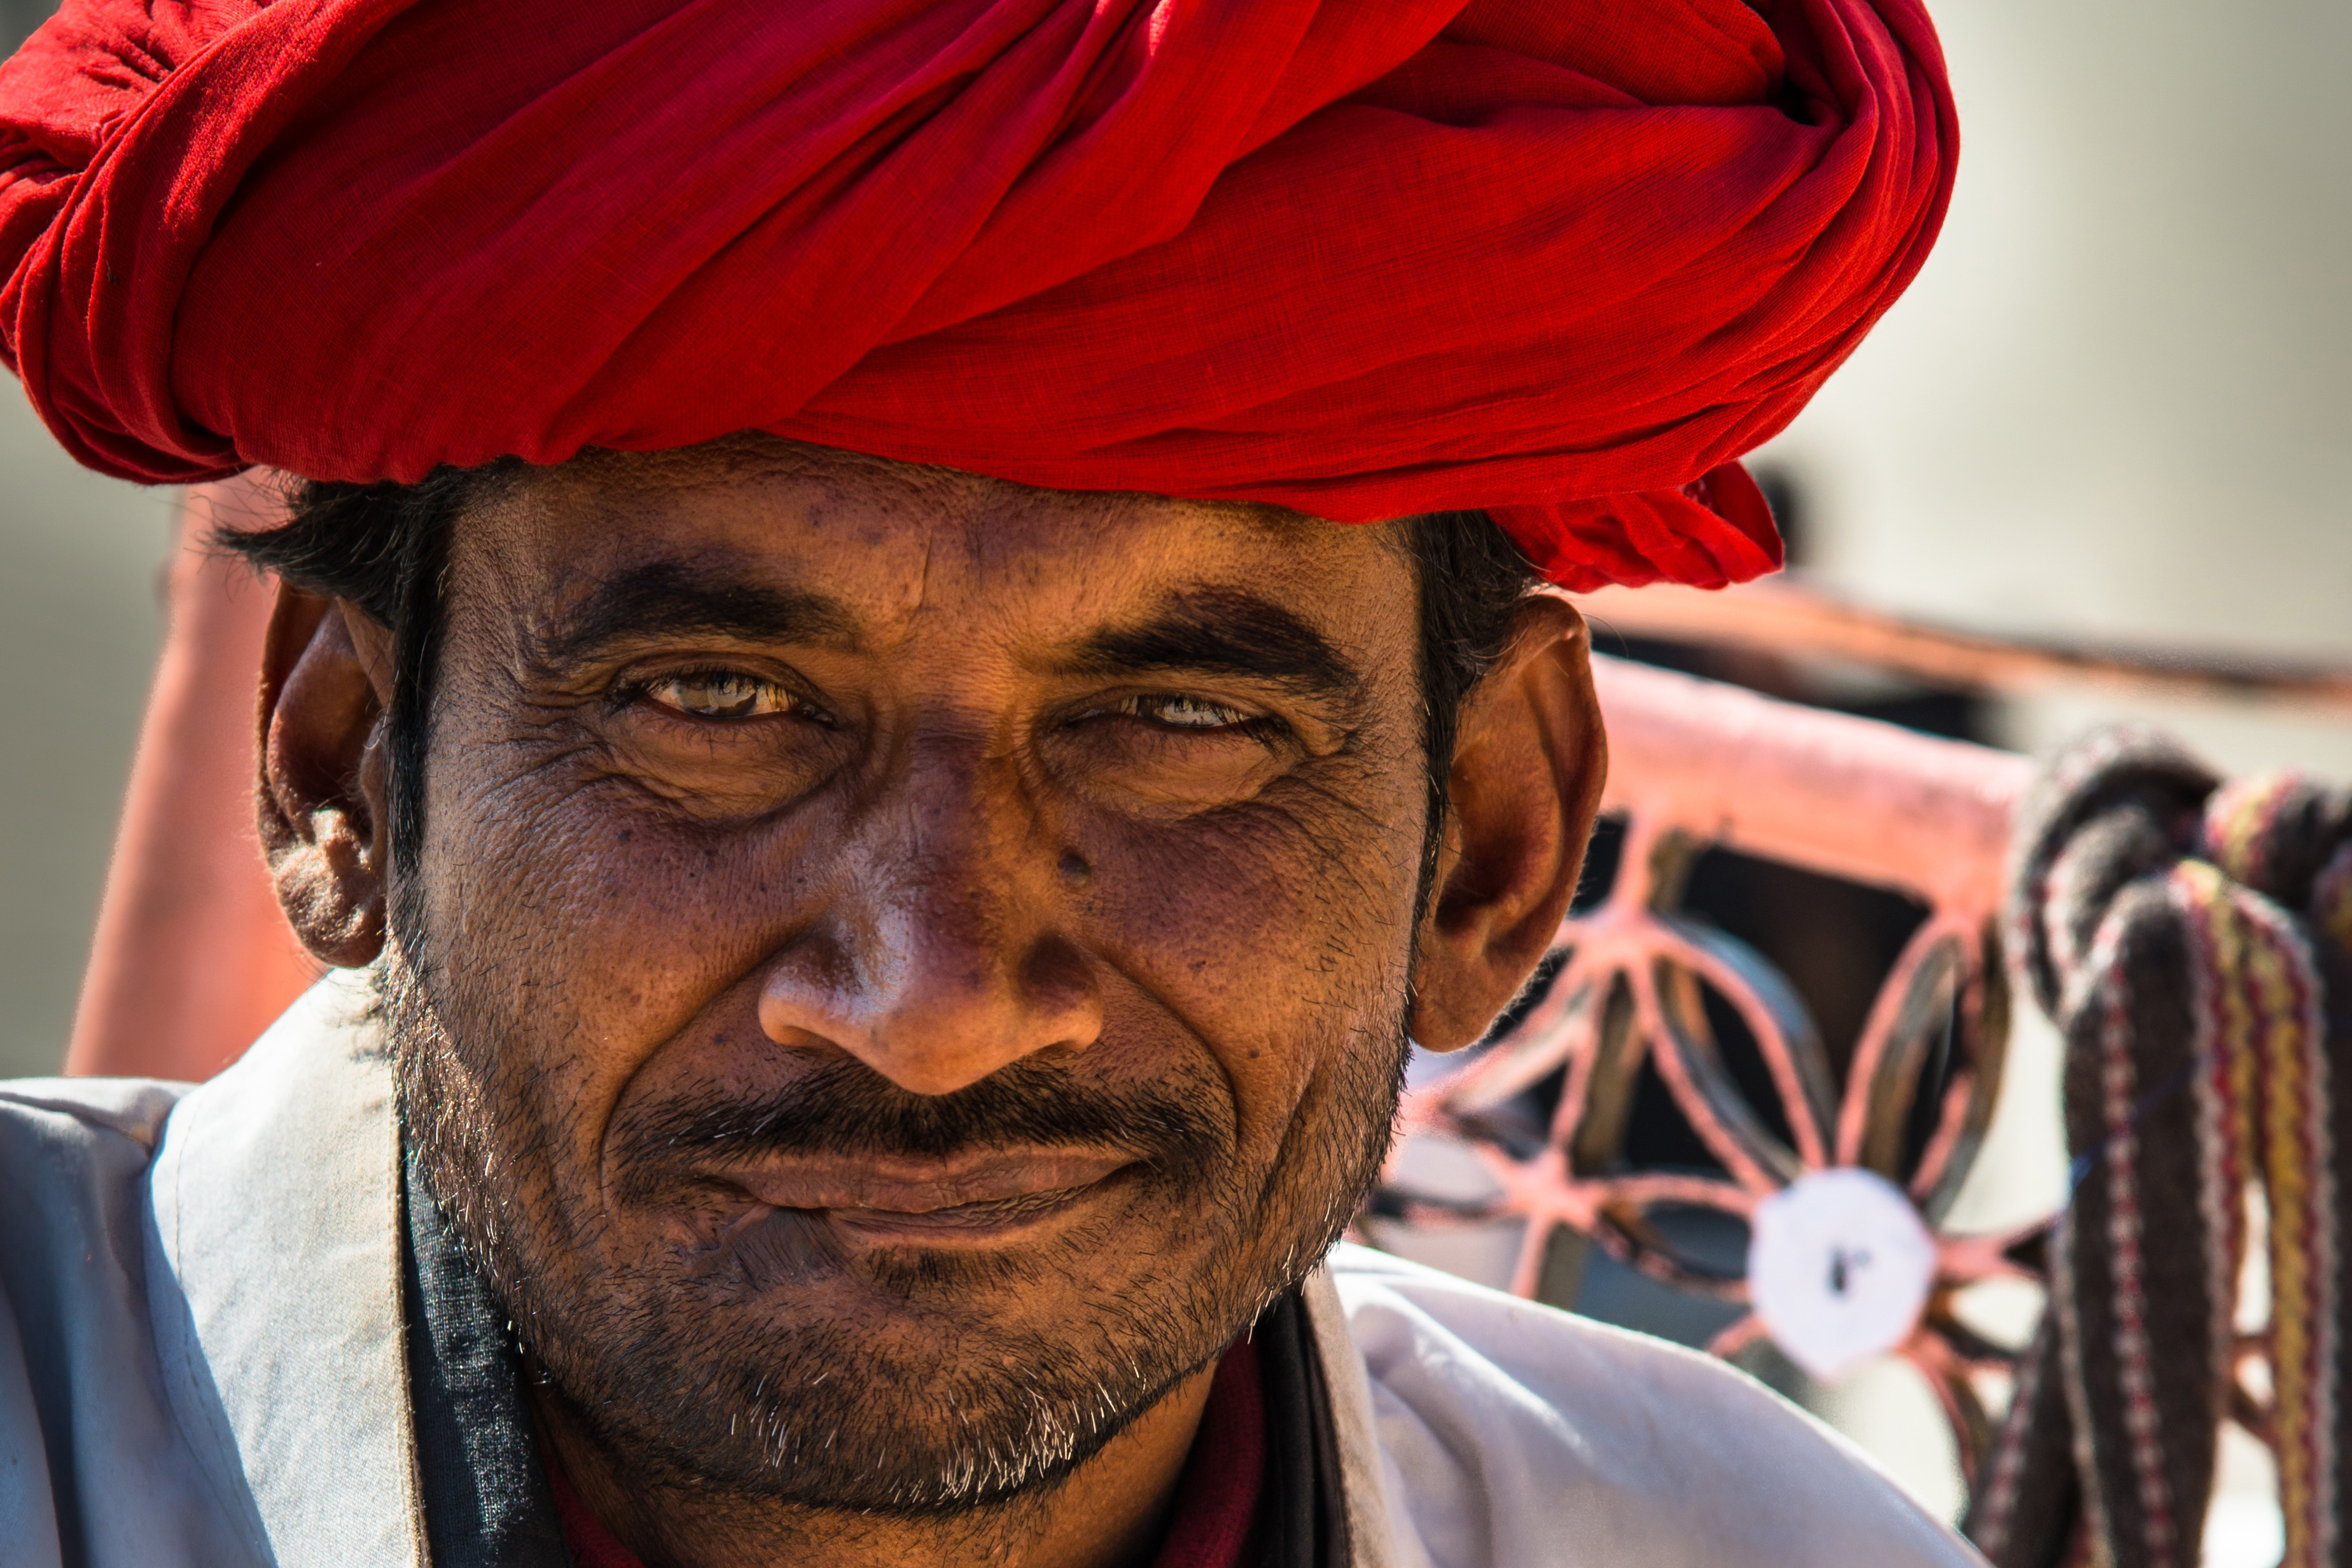
turban, people, dastar, wrinkle, human, headgear, eye, smile, adaptation, tradition, moustache, landscape